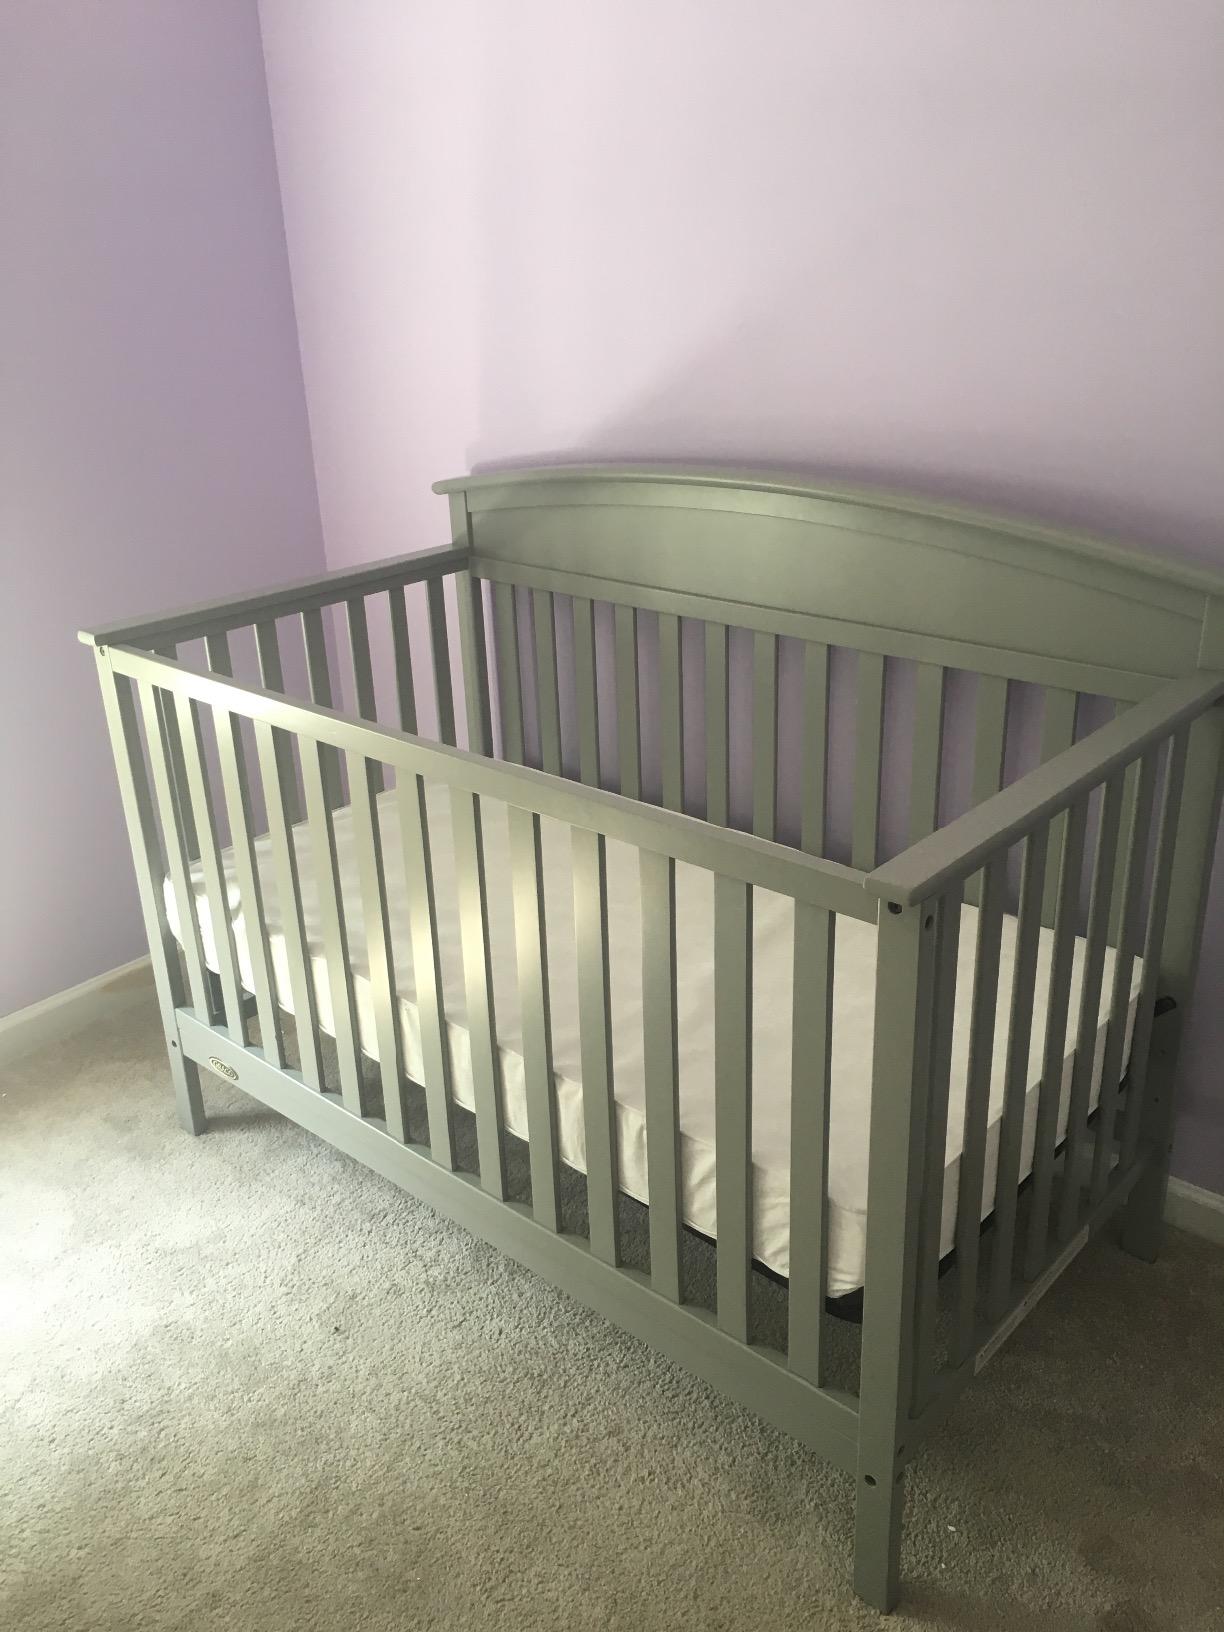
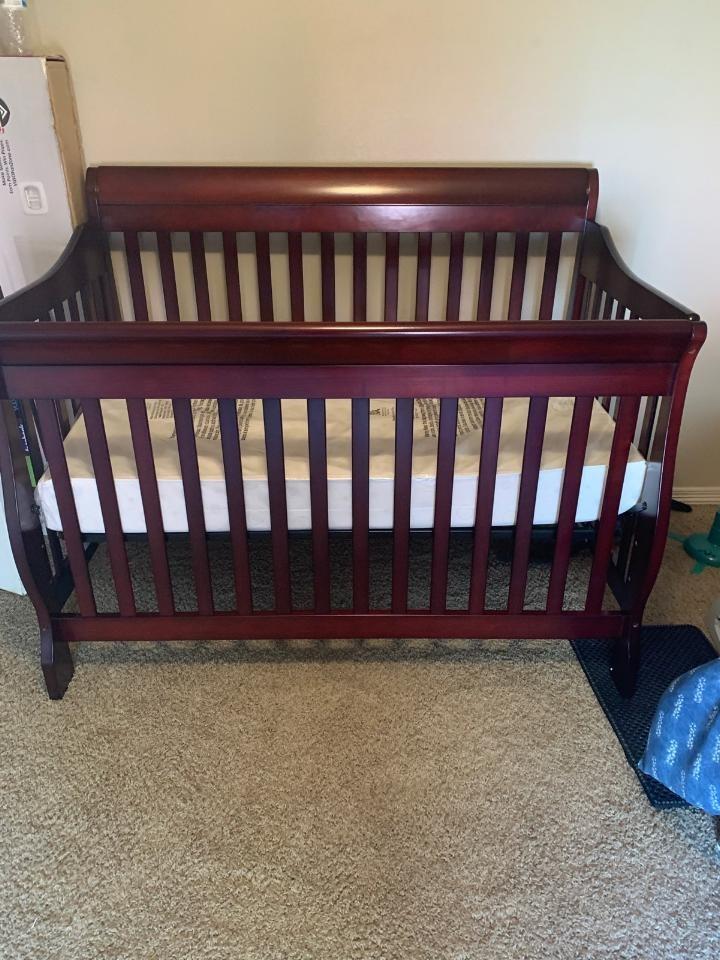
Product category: products_crib
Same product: no